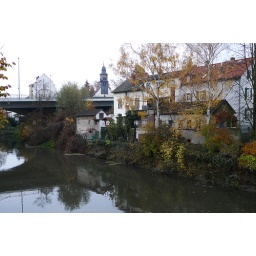
I like this view a lot. The river Nidda, the bridge and the old church in the background, Eschersheim, 8.11. 2009